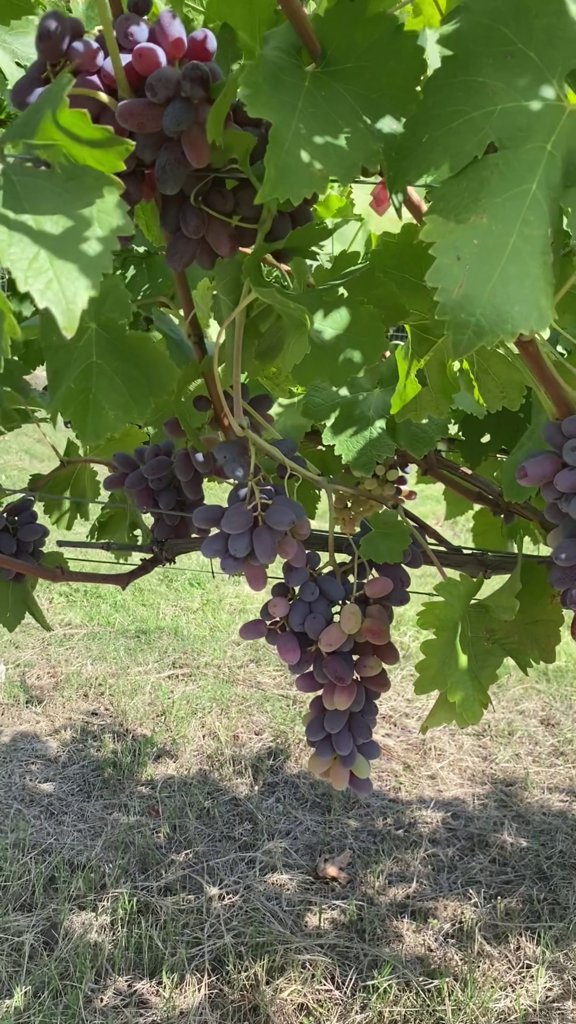
Berries visible: 214
Grape clusters: 6